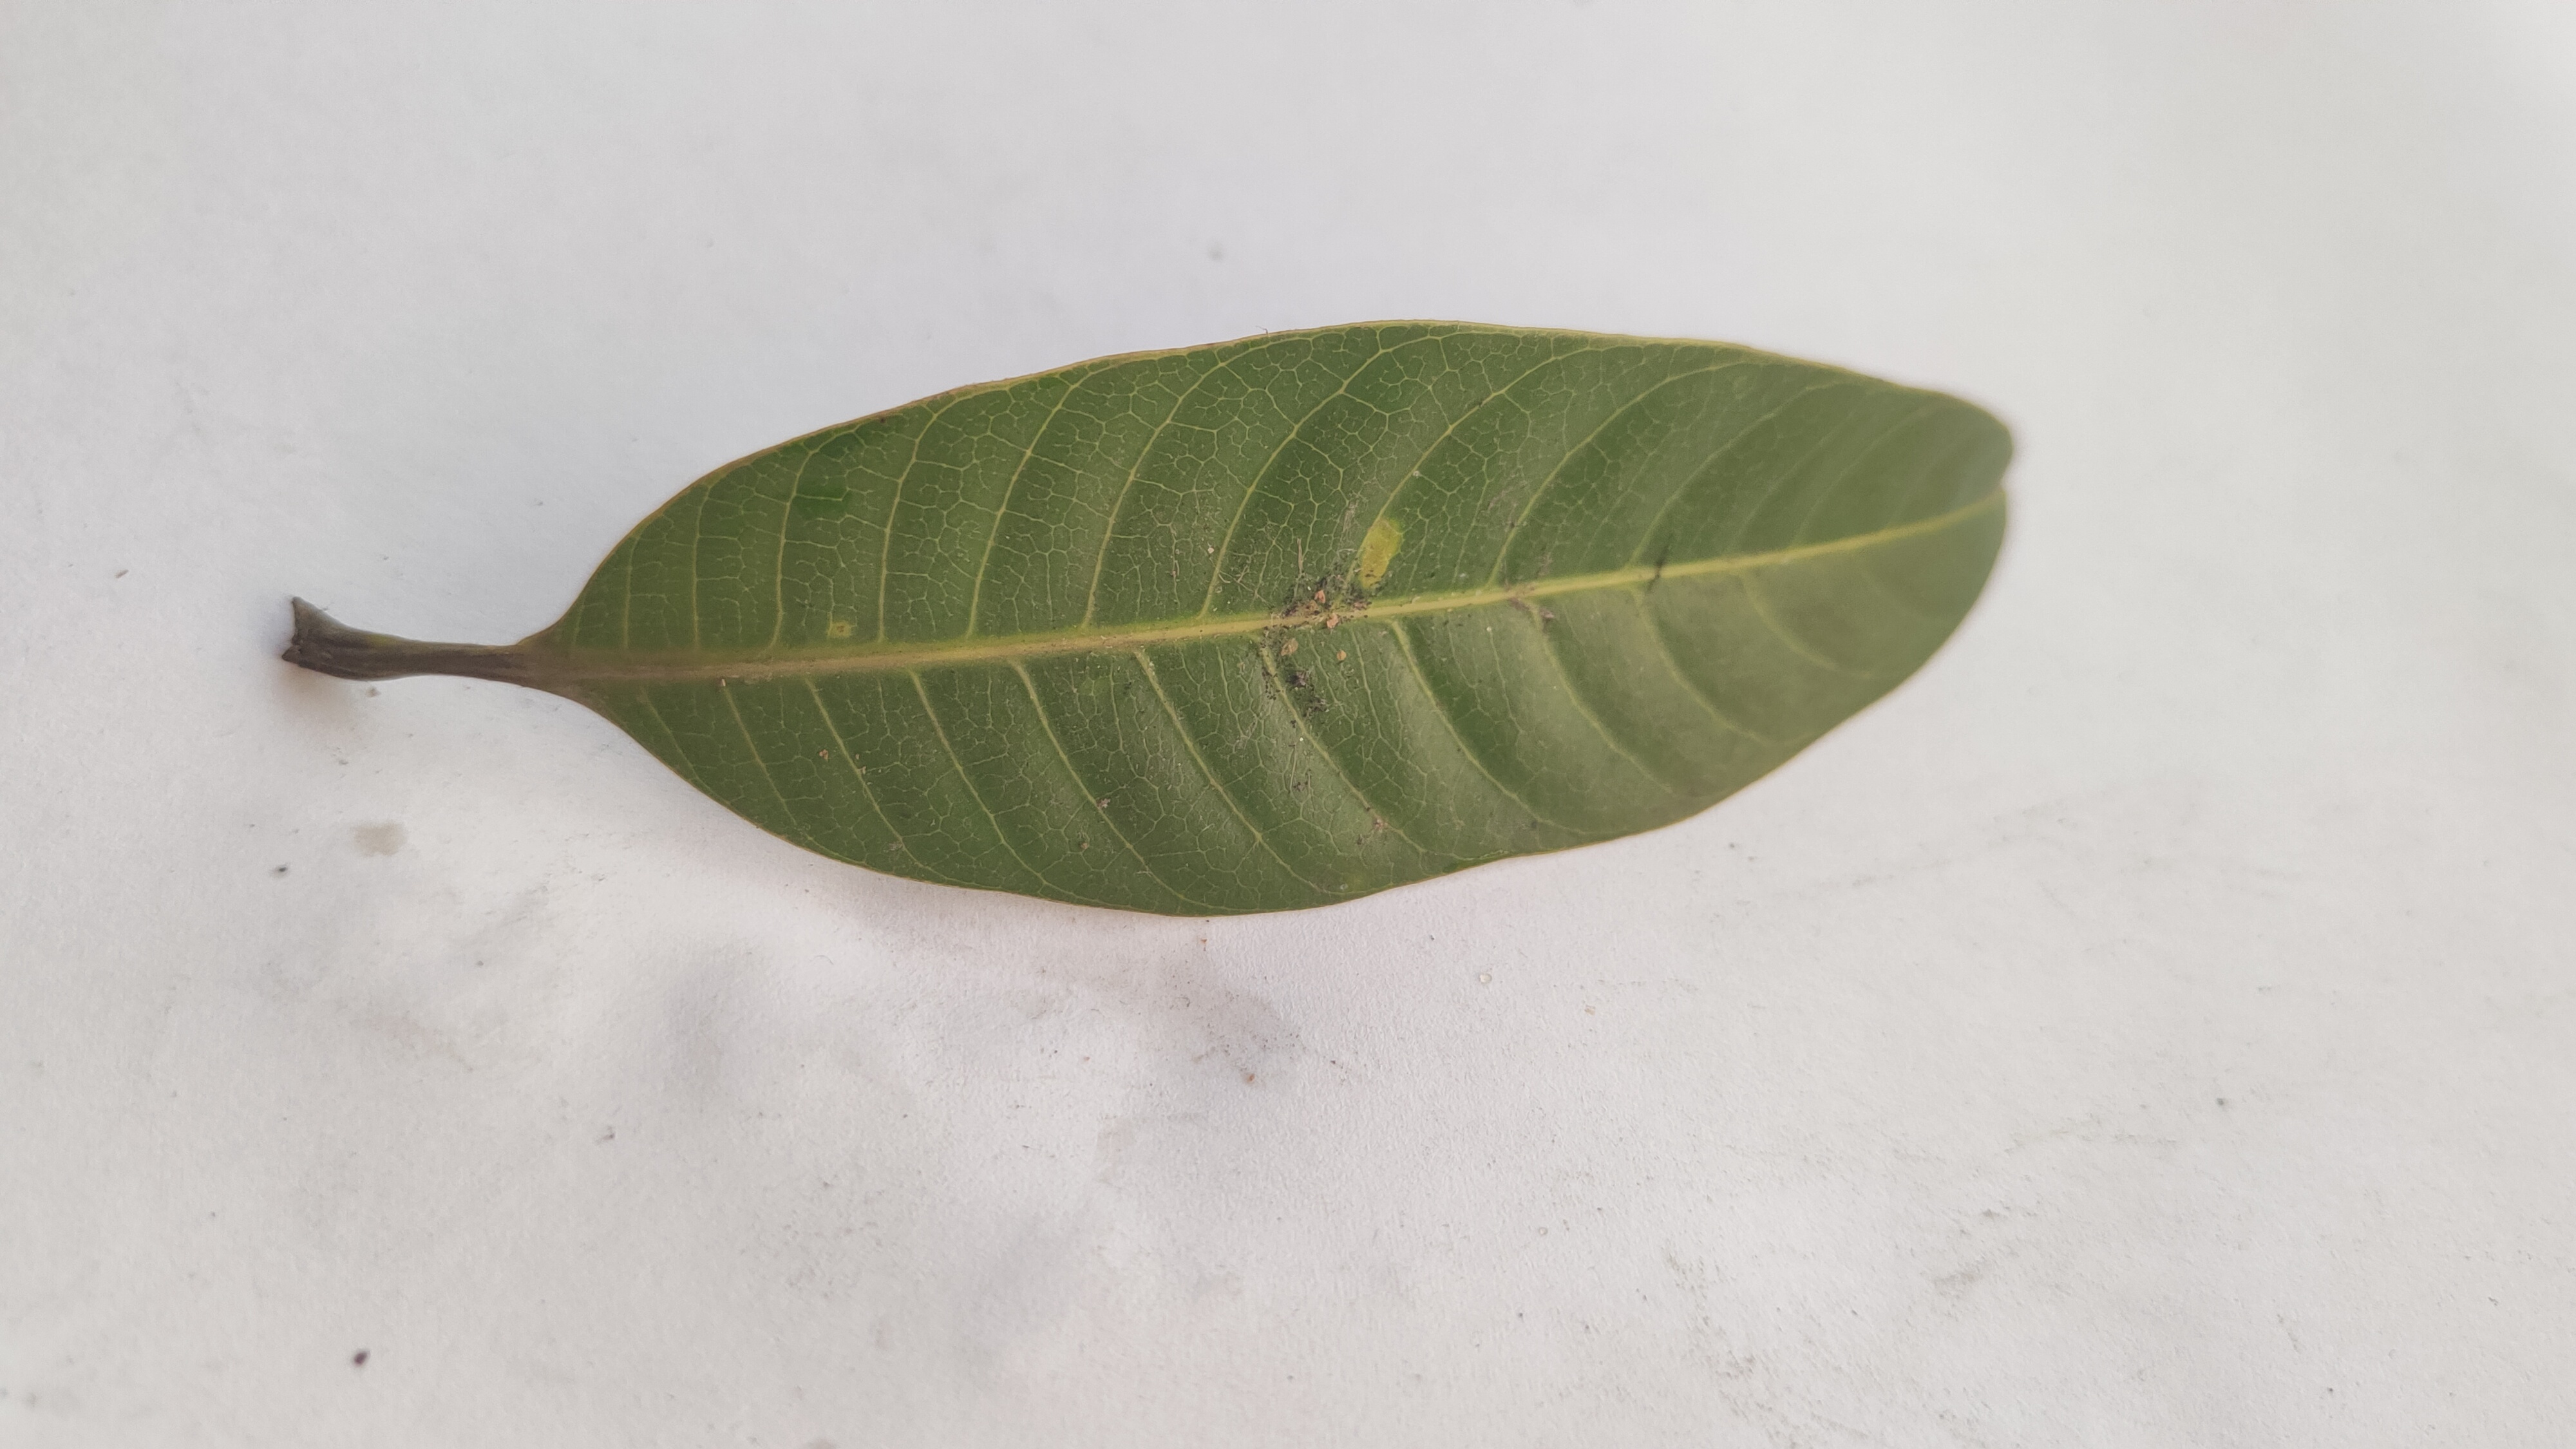
Leaf variety: Mango